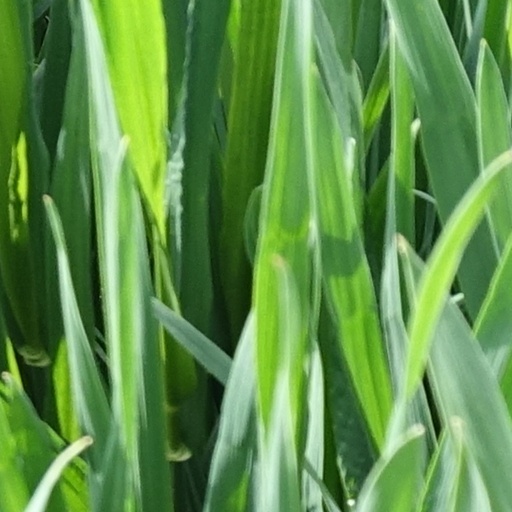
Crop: wheat